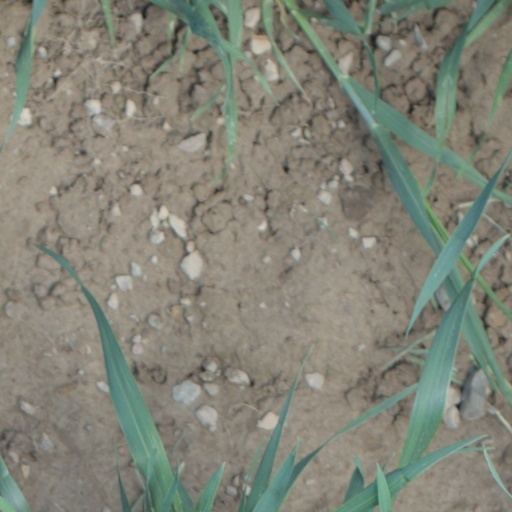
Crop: wheat